USS Tennessee (BB-43)

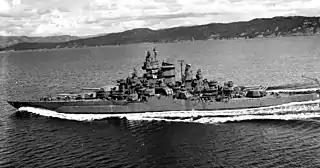
"Tennessee" after her 1943 modernization

"Tennessee" was moored along Battleship Row, to the southeast of Ford Island, on the morning of 7 December when the Japanese attacked Pearl Harbor. The battleship was tied up alongside, was ahead with abreast, and was astern. The first Japanese attack arrived at about 07:55, prompting "Tennessee"s crew to go to general quarters; it took some five minutes for the men to get the ship's anti-aircraft guns into action. The ship received orders to get underway to respond to the attack, but before the crew got steam up in her boilers, she was trapped as the other battleships around her received crippling damage. "West Virginia" was torpedoed and sunk and "Oklahoma" capsized after being torpedoed. Shortly thereafter, dive bombers arrived overhead and fighters strafed the ships' anti-aircraft batteries. "Arizona" exploded after being hit by an armor-piercing bomb that detonated her magazines, spilling burning fuel oil into the water. The explosion also showered burning oil over "Tennessee"s stern, and she was quickly surrounded by fire, which was augmented by oil leaking from "West Virginia".